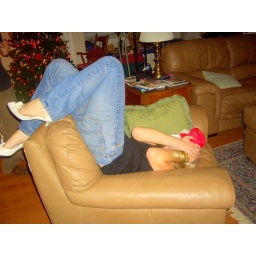
Giggling incessantly in a Santa hat and white heels